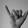
ASL letter: Y